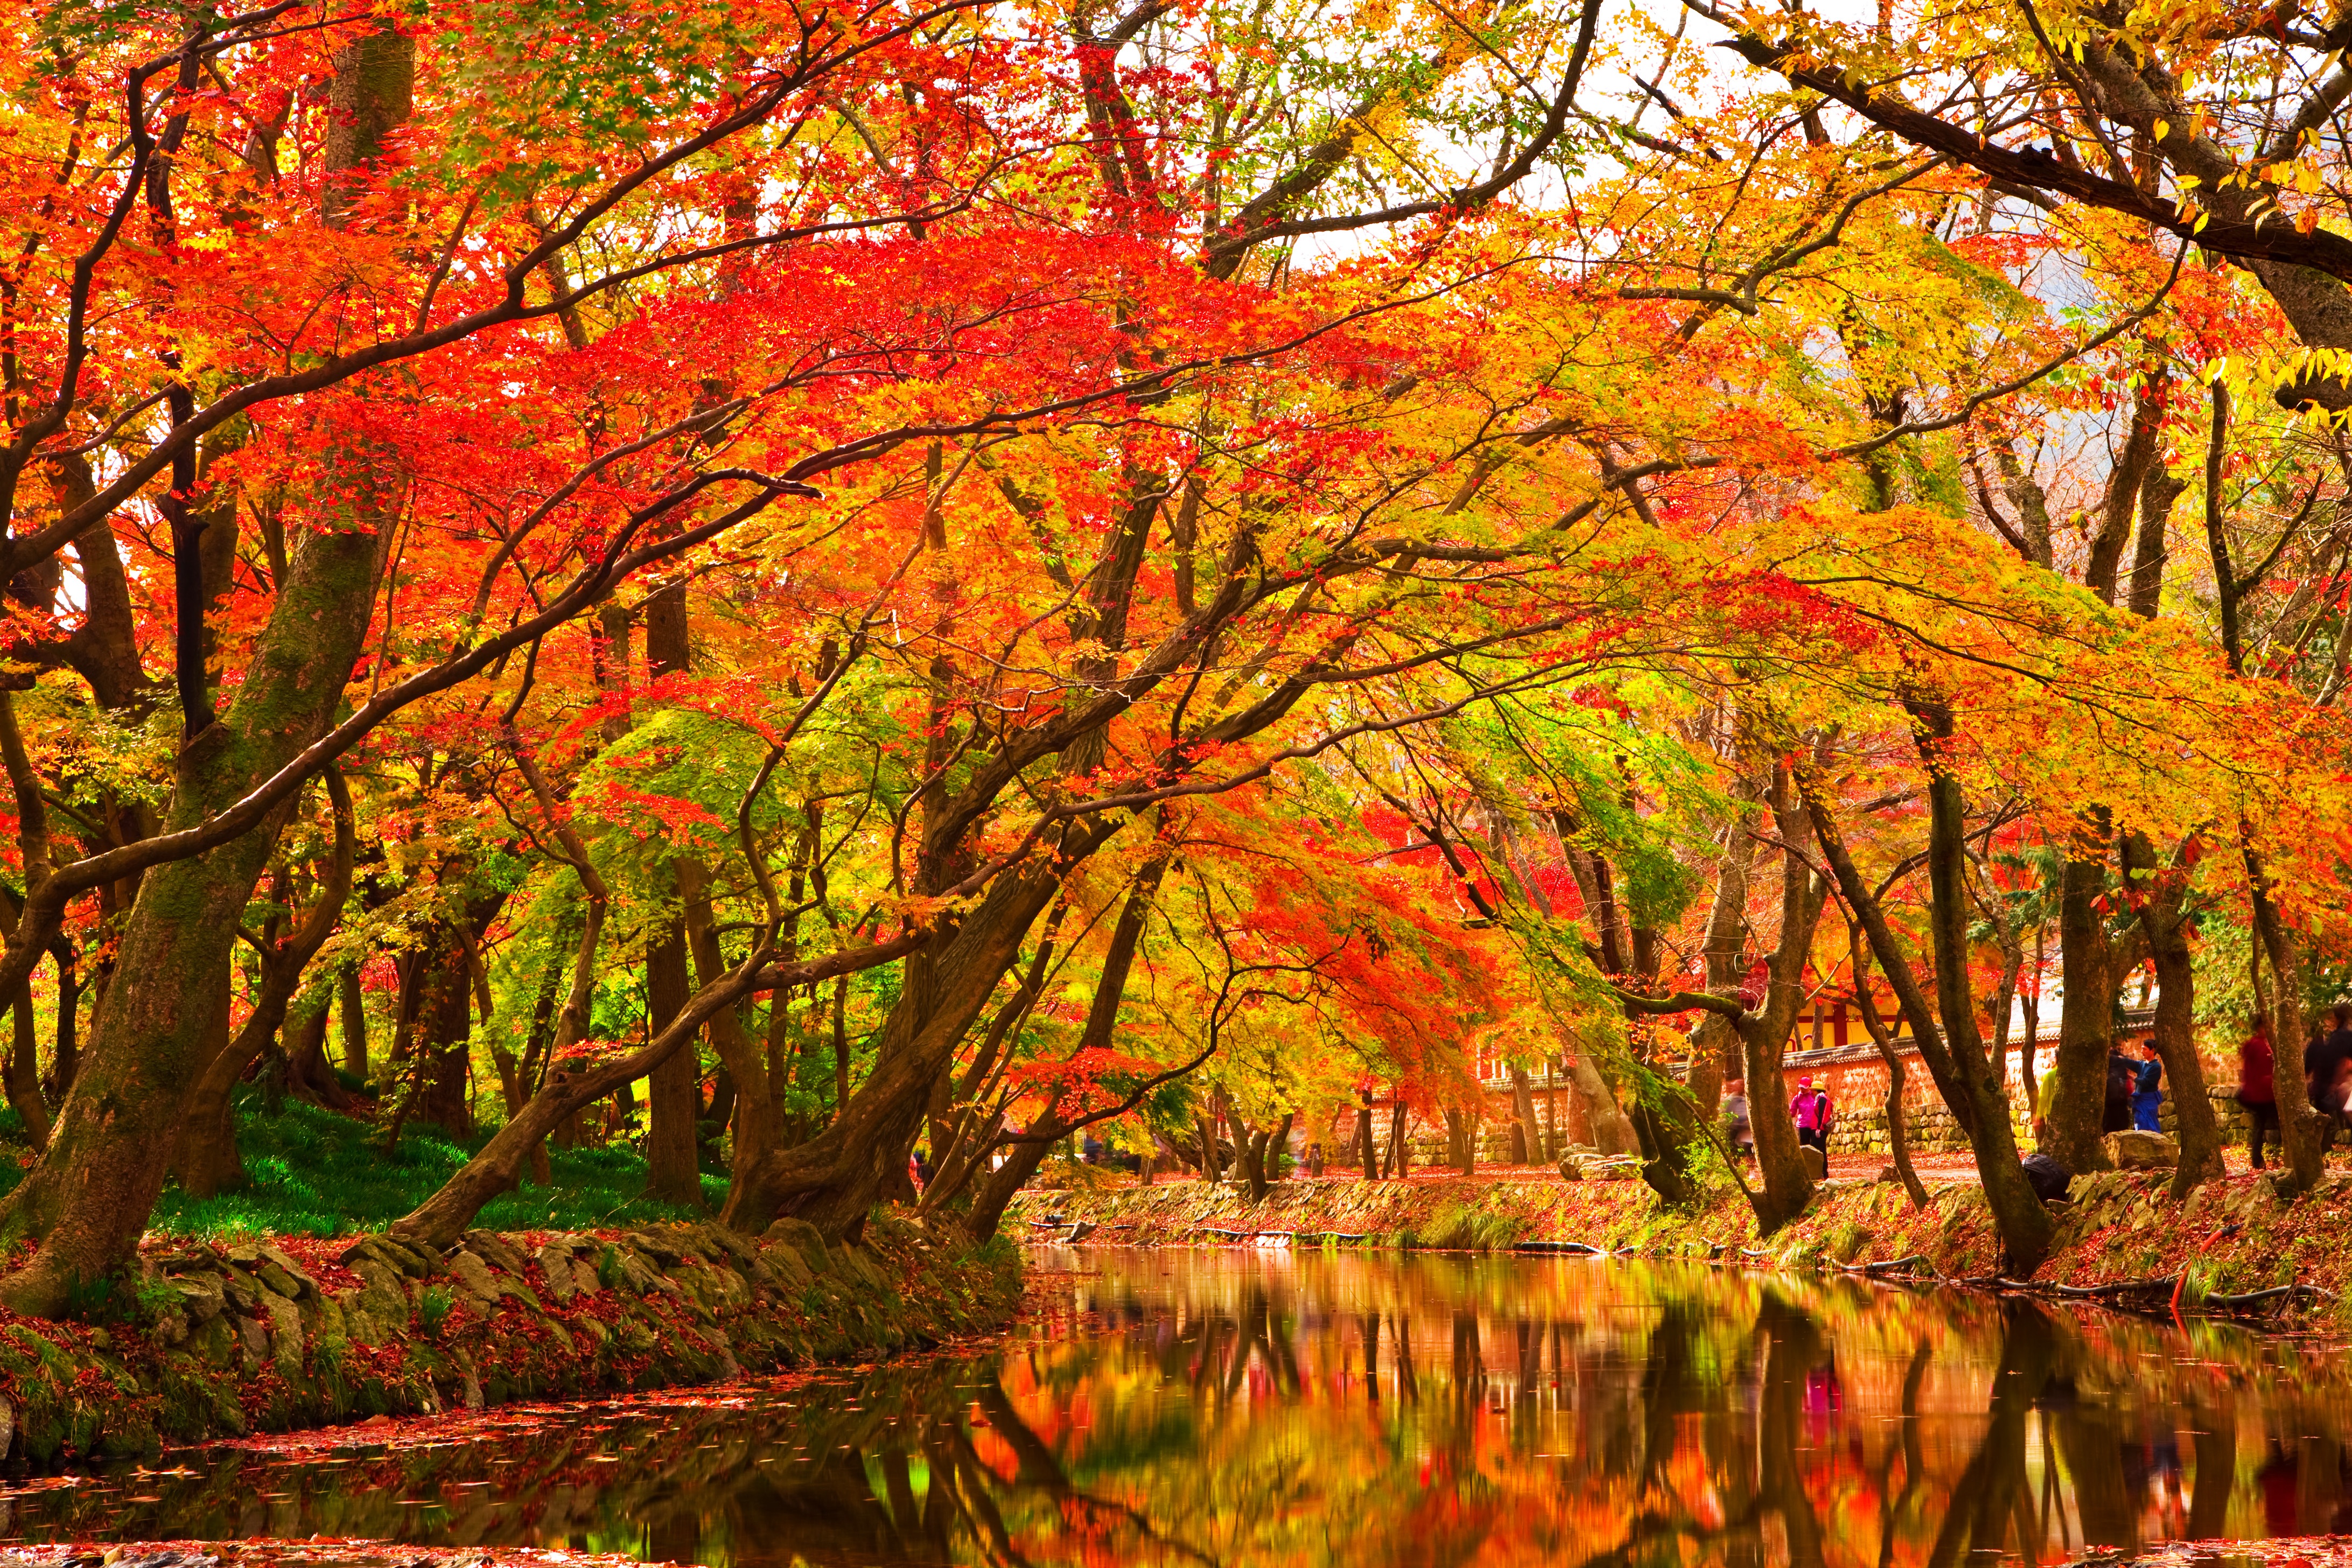
tree, water, nature, creek, branch, wood, leaf, wave, river, downtown, ripple, autumn, season, maple, maple tree, leaves, deciduous, woodland, autumn leaves, streams, the leaves, the river, red maple leaf, yellow maple leaf, maple wood, woody plant, temperate broadleaf and mixed forest